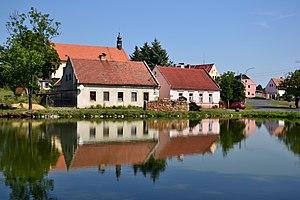
Veliká Ves est une commune du district de Chomutov, dans la région d'Ústí nad Labem, en Tchéquie. Sa population s'élevait à 295 habitants en 2018.